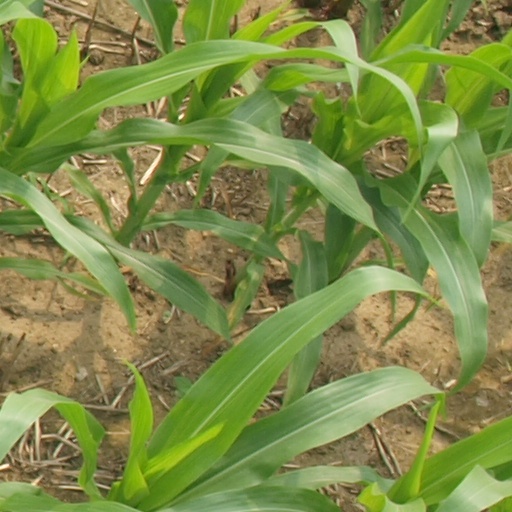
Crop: maize; corn